Peter Murrell Conservation Area

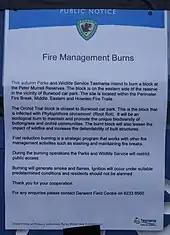
Signage notifying the public of fire management burns to eradicate "Phytophthora cinnamomi", erected by the TPWS

Another management action employed by the managing authority, TPWS, is the execution of fire management burns as a means of eradicating Phytophthora cinnamomi. Such a management action can make a significant contribution toward the protection of biodiversity, as Phytophthora cinnamomi poses a serious threat to native vegetation in the Conservation Area, particularly the biodiversity of buttongrass and orchid communities. Fire management practices are also employed as a means of protecting the Conservation Area's orchid community. The Fire Management Plan for the Peter Murrell Reserves (2006), was developed for a variety of reasons, some of which were to provide ecological and fuel reduction outcomes, and facilitate maintenance of ideal conditions for orchid regeneration.